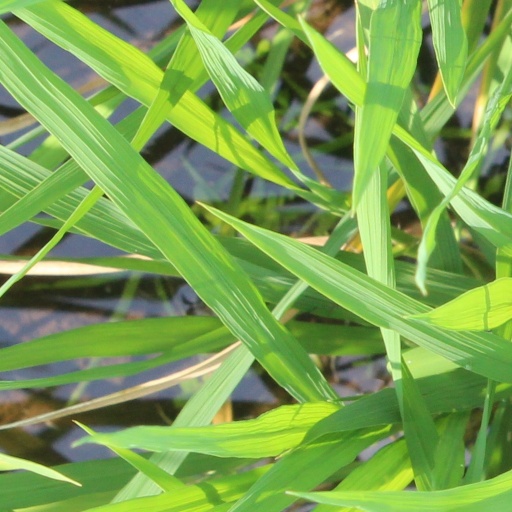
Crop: rice